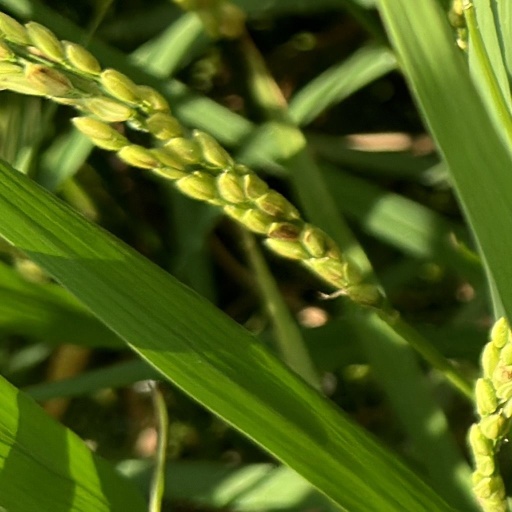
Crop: rice